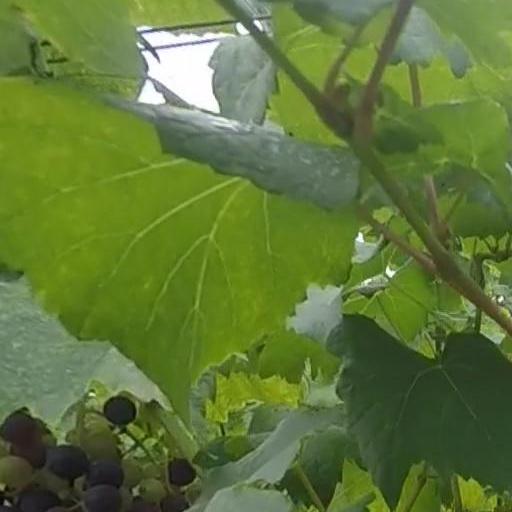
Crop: grape